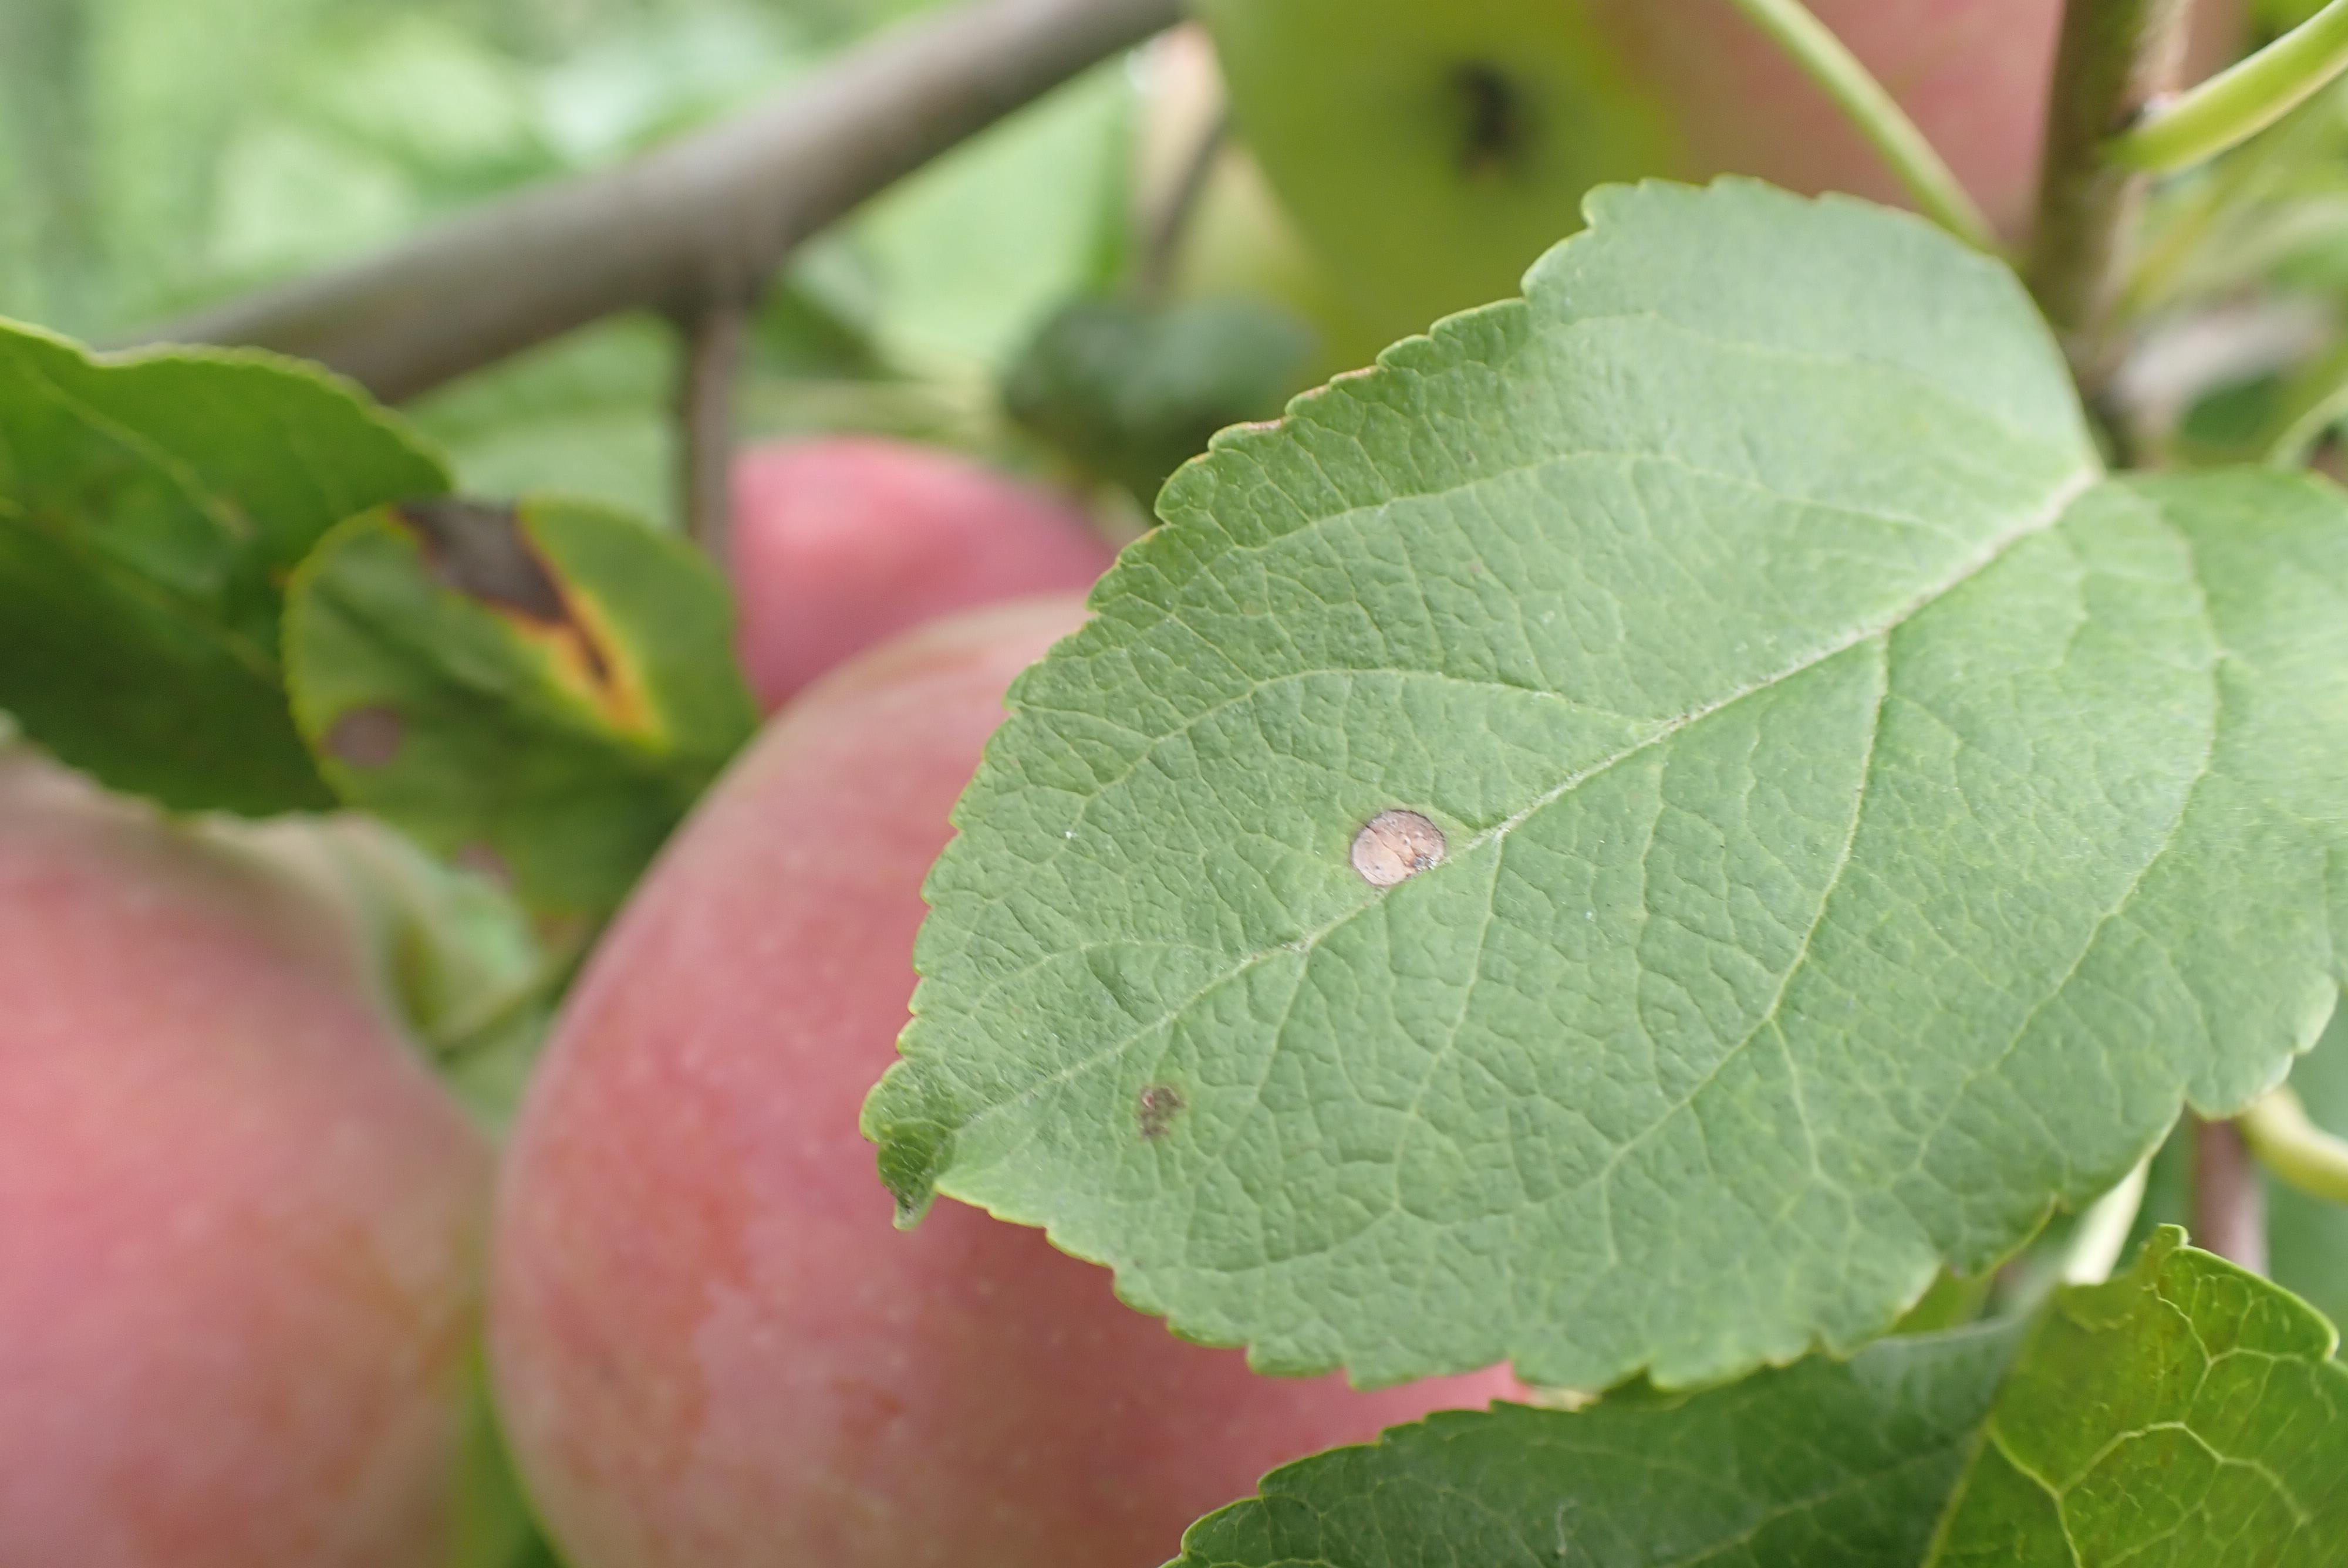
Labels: frog_eye_leaf_spot